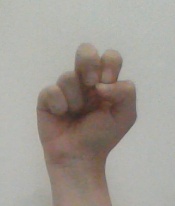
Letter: gaaf